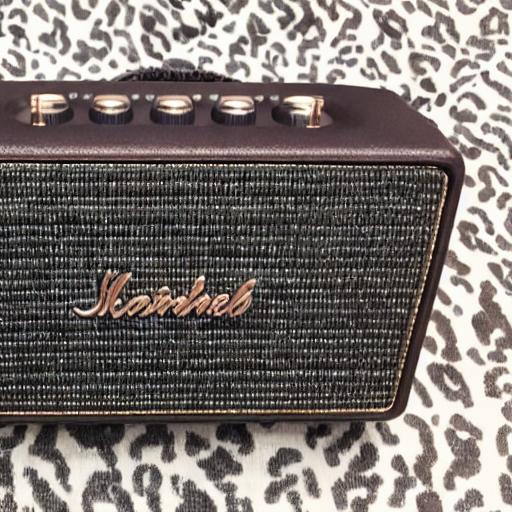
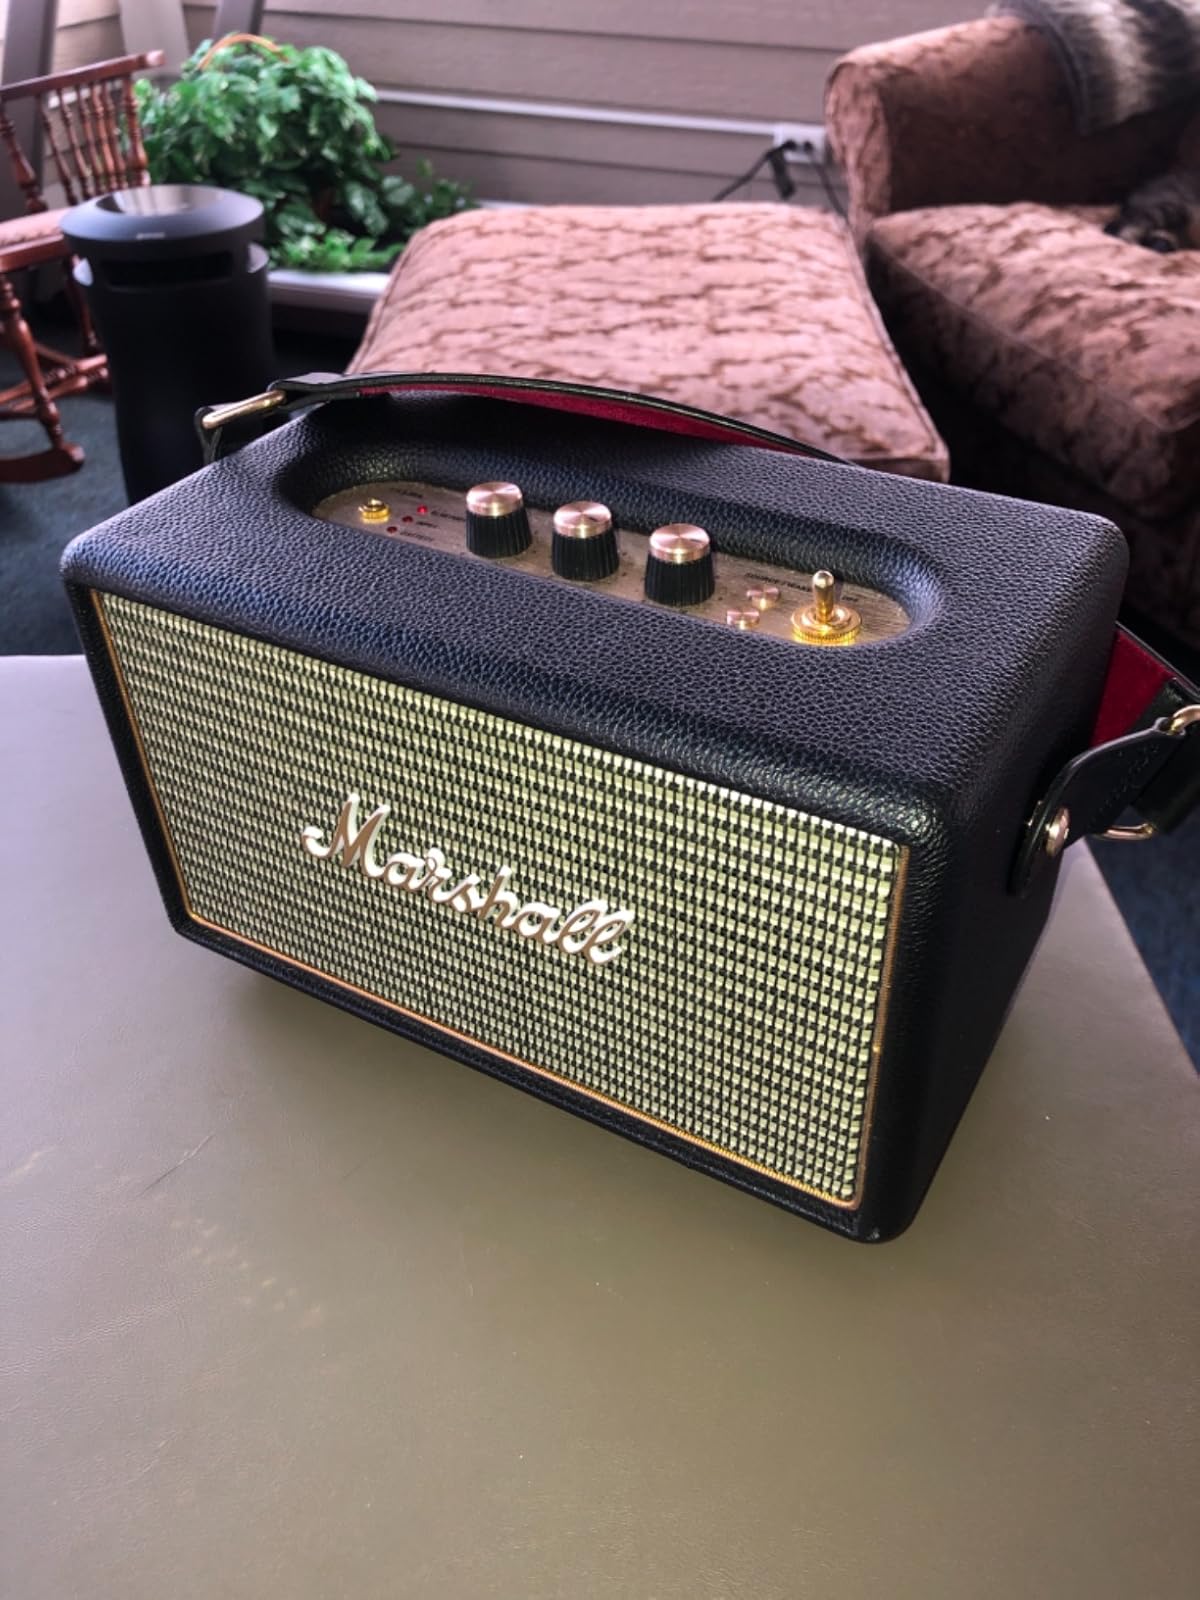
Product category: speaker
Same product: no